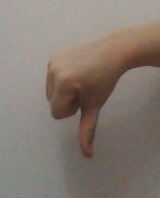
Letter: waw